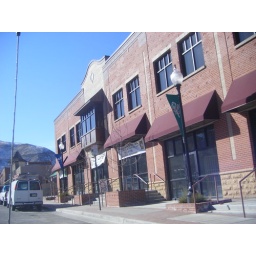
a building in golden